Emma Conley

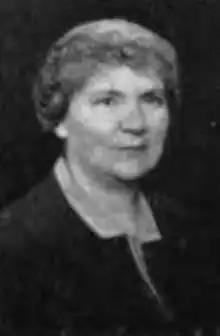
Emma Conley, from the 1927 yearbook of Cornell University

Emma Conley (September 1869 – October 6, 1928) was an American consumer educator. She taught at the University of Wisconsin and at Cornell University, and wrote two home economics textbooks, "Nutrition and Diet" (1913) and "Principles of Cooking" (1914).